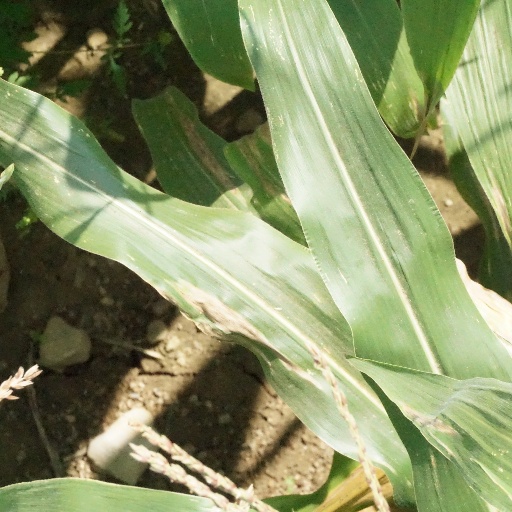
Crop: maize; corn